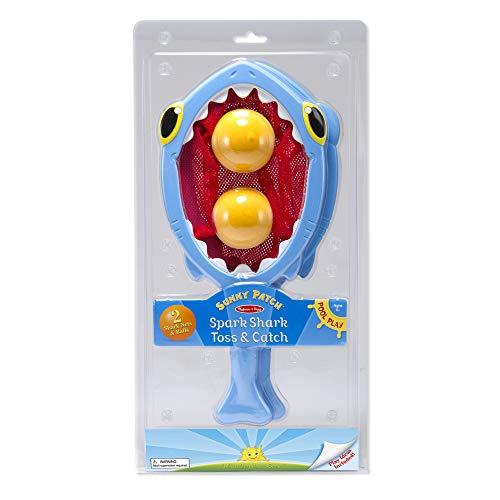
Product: Melissa & Doug Sunny Patch Spark Shark Toss and Catch Net Pool Game With 2 Balls, Great Gift for Girls and Boys - Best for 6, 7, and 8 Year Olds
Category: Toys & Games | Novelty & Gag Toys
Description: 2 nets and 2 balls included.
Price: $12.99
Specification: ProductDimensions:17x9x3inches|ItemWeight:9.6ounces|ShippingWeight:9.6ounces(Viewshippingratesandpolicies)|DomesticShipping:ItemcanbeshippedwithinU.S.|InternationalShipping:ThisitemcanbeshippedtoselectcountriesoutsideoftheU.S.LearnMore|ASIN:B007FYS89O|Itemmodelnumber:6658|Manufacturerrecommendedage:6-8years